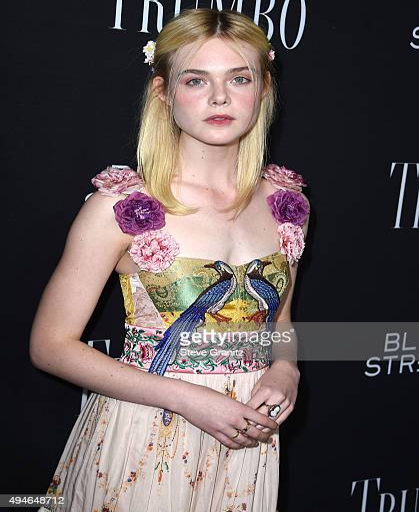
actor arrives at the premiere